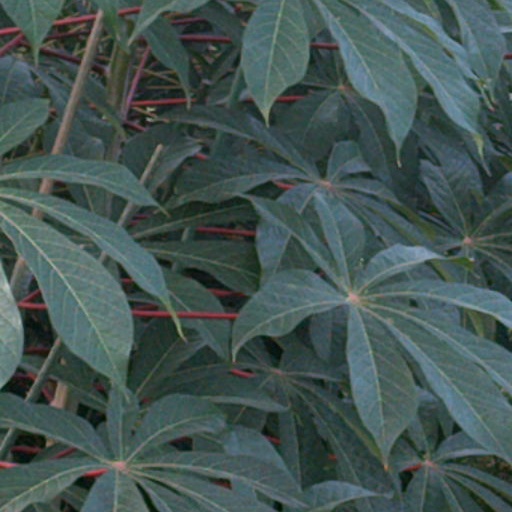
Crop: cassava